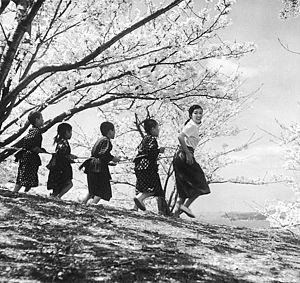
Keisuke Kinoshita est un réalisateur et scénariste japonais, né le 5 décembre 1912 à Hamamatsu dans la préfecture de Shizuoka et mort le 30 décembre 1998 à Tokyo. Il a notamment mis en scène le premier film japonais entièrement en couleur, Carmen revient au pays, Vingt-quatre prunelles ainsi que La Ballade de Narayama. Son nom de naissance est Shōkichi Kinoshita.
Vingt-quatre prunelles ou Les Vingt-quatre prunelles est un film japonais réalisé par Keisuke Kinoshita, sorti en 1954 au Japon. Cette adaptation d'un roman de Sakae Tsuboi remporta en 1955 le Golden Globe du meilleur film étranger.